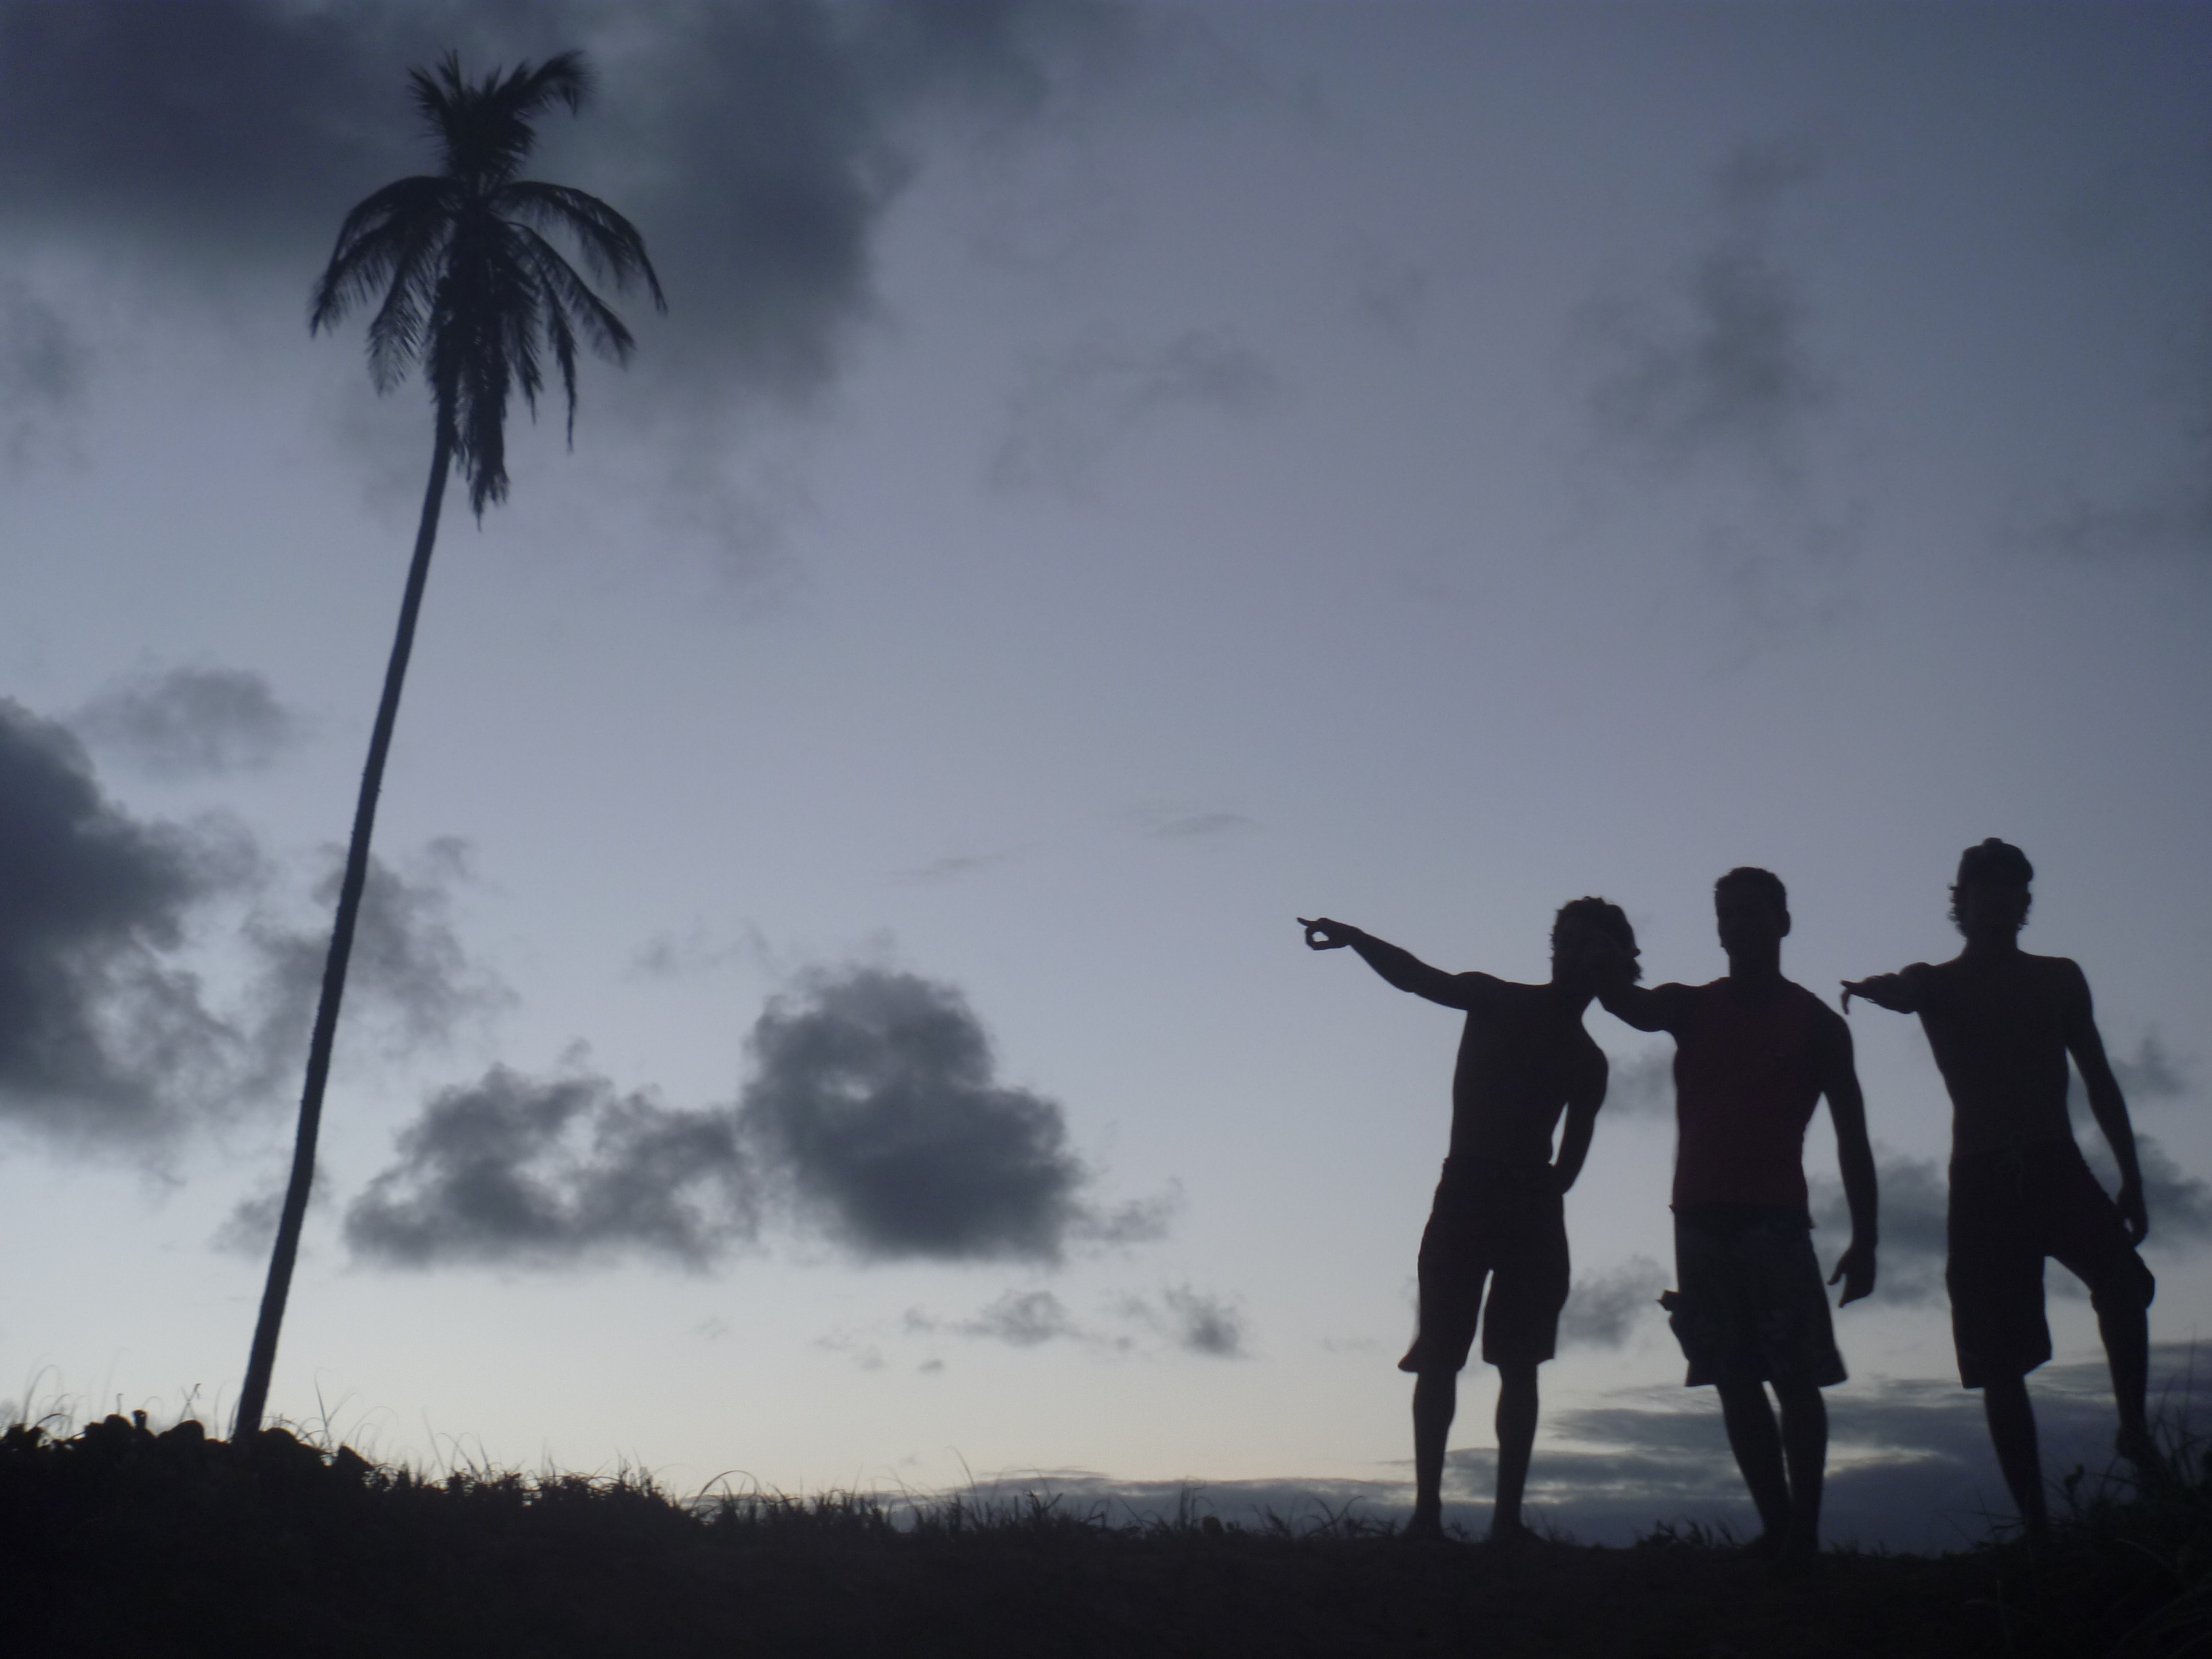
landscape, silhouette, cloud, sunset, palm tree, floor, wind, clouds, friends, holidays, sol, florianopolis, afternoon, atmospheric phenomenon, atmosphere of earth, with friends